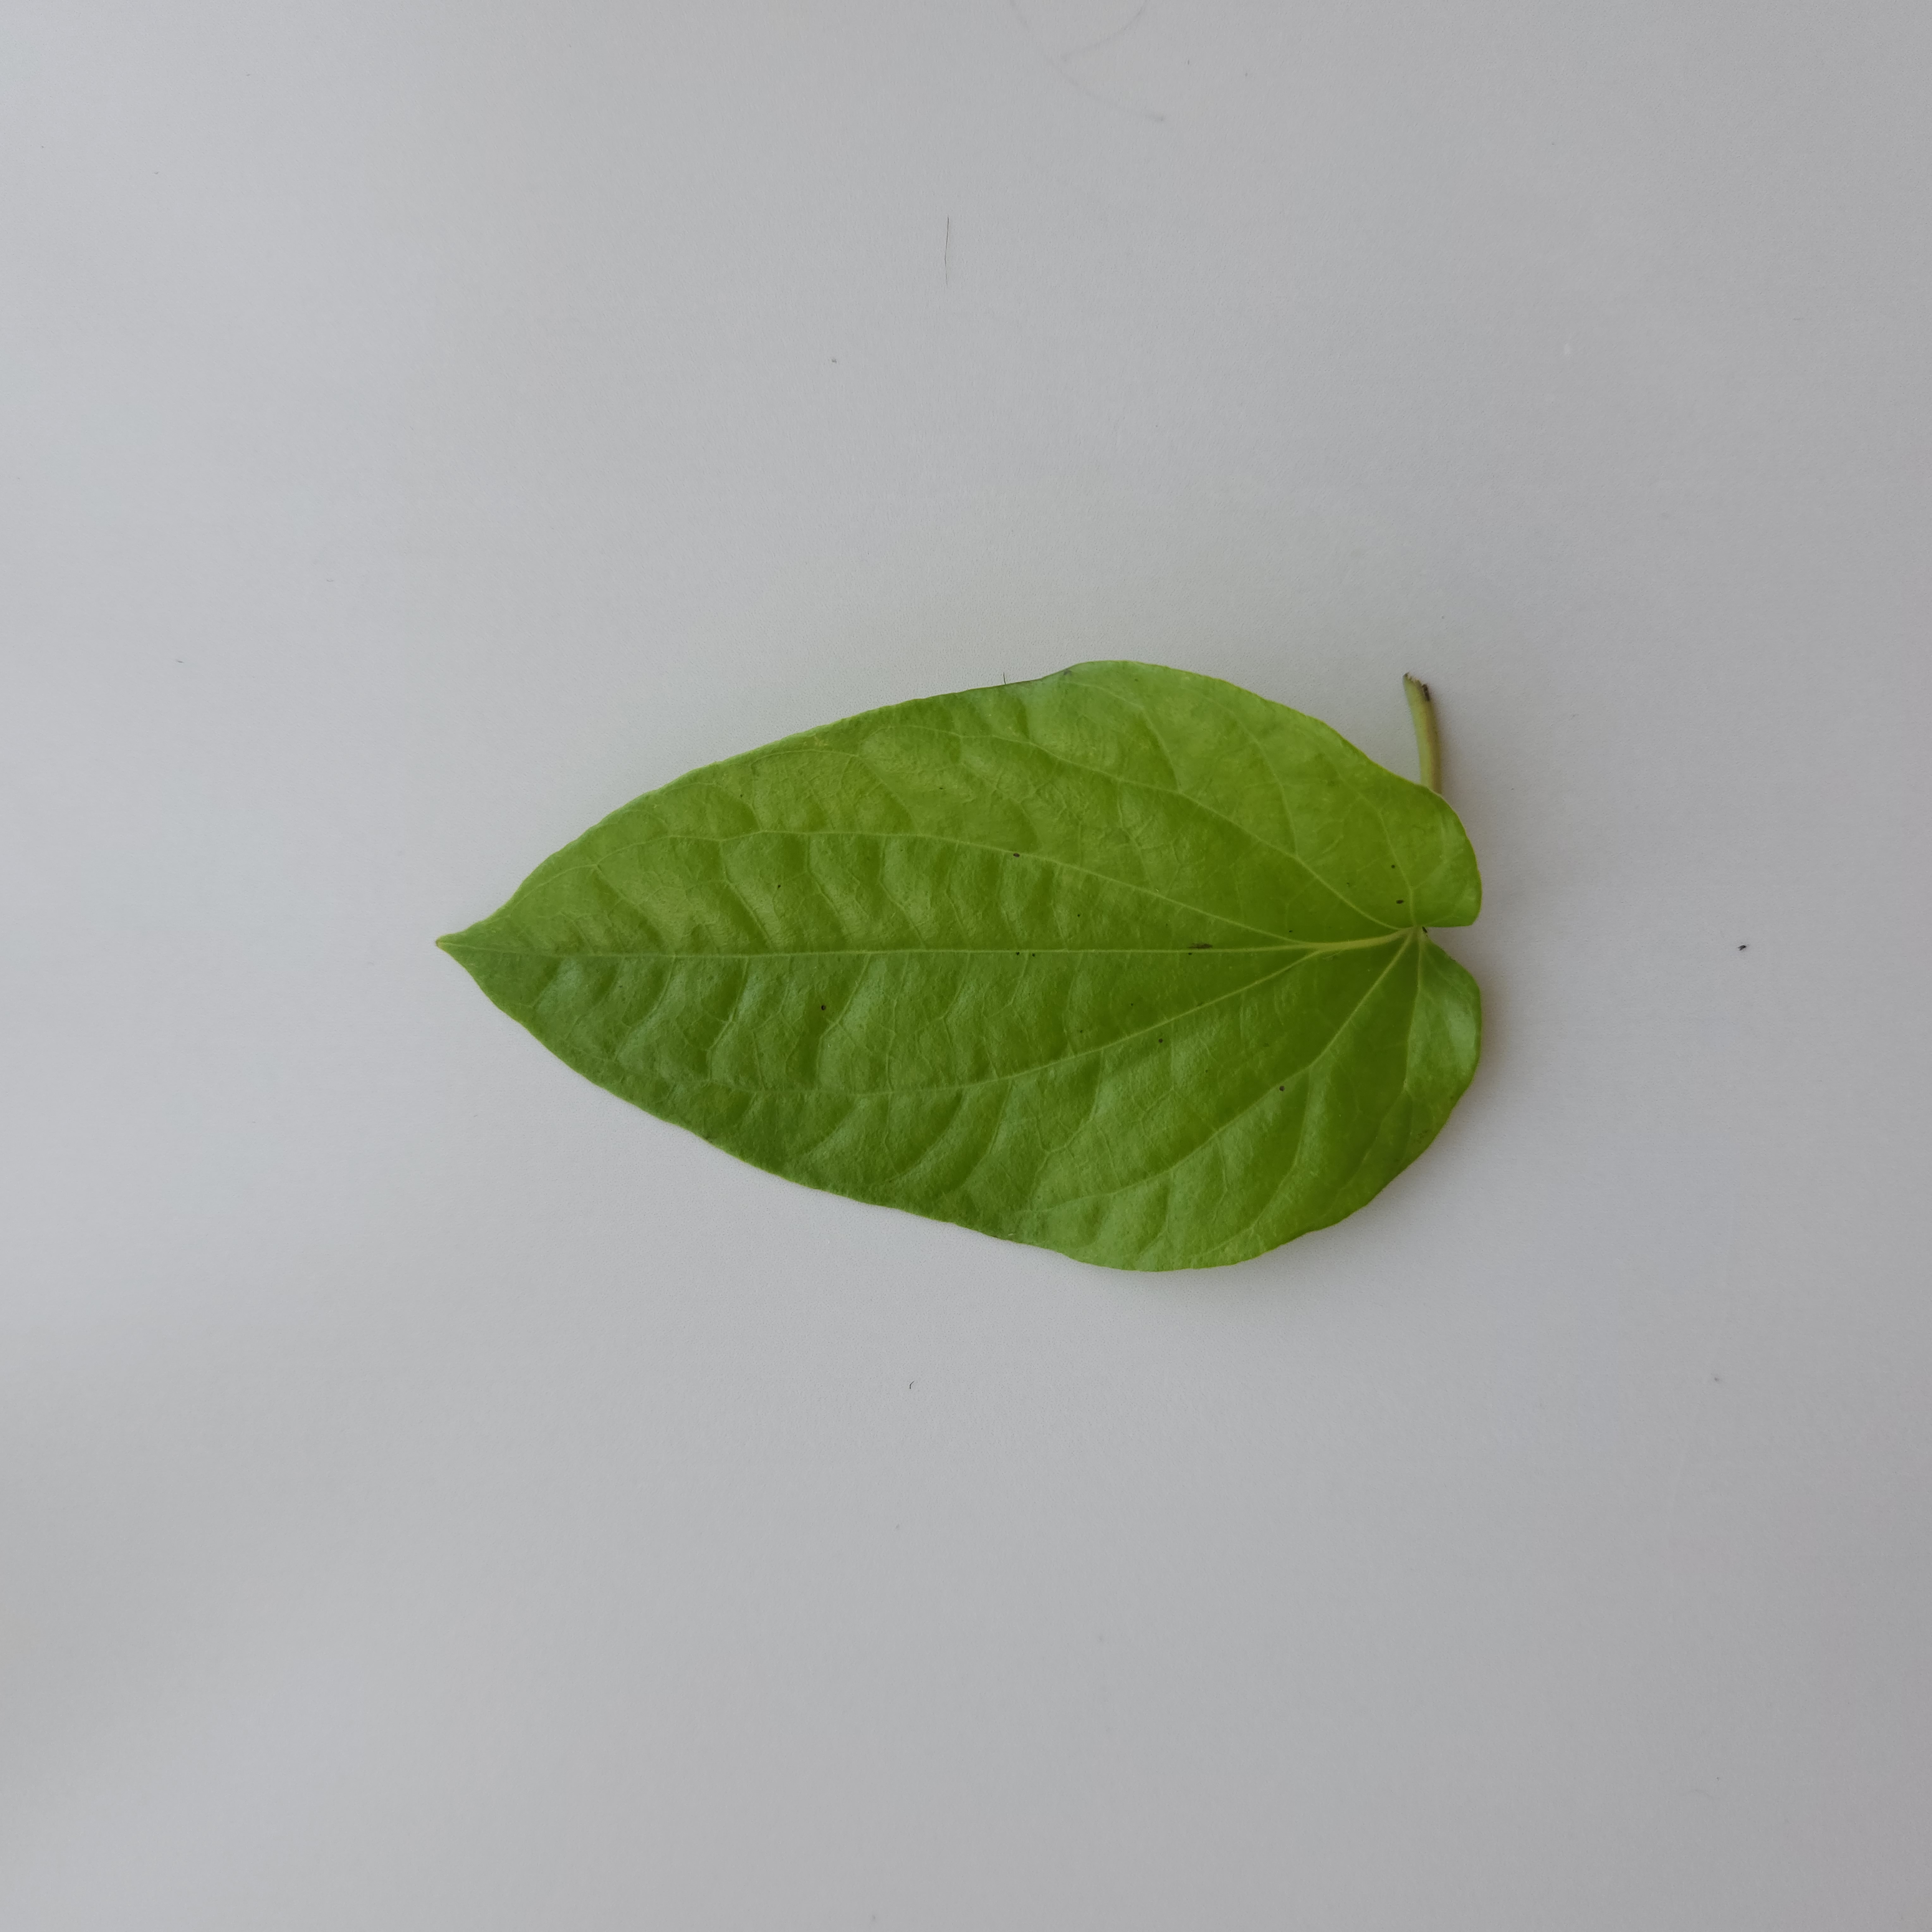
Label: Healthy